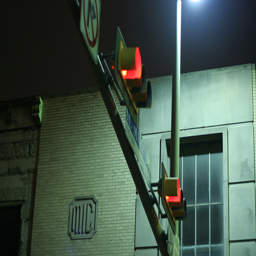
A red traffic light at night beside a building.
Traffic signal with a red light at night.
An overhead stoplight has two red lights in the dark.
Diagonal stop lights currently showing red by a building.
Horizontal traffic control lights displaying red light signals.